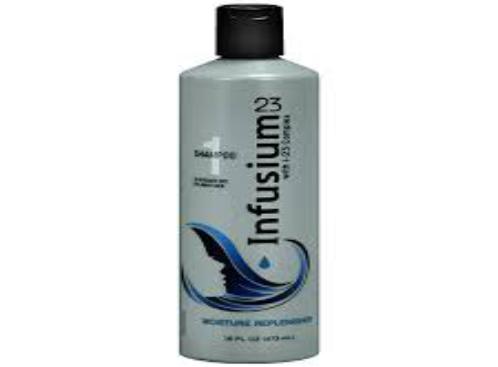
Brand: Infusium 23
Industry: Necessities